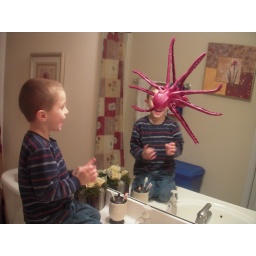
octopus attacking the mirror in the bathroom